Economy of Singapore

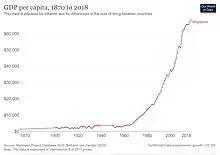
Historical GDP per capita development

In 1819, Stamford Raffles, at the time Lieutenant-Governor of Bencoolen, established a trading post in Singapore. Raffles had been searching for a new settlement that could be used as an outpost of the British Empire. He left Calcutta and set out to explore much of South-East Asia. At the time, the Dutch Empire and British Empire were close economic rivals. Colonization enabled these empires to gain control of the vast resources of militarily weaker and economically less prosperous nations. Raffles was looking for a new settlement that could replace Malacca as a key economic advantage over the Dutch Empire. The former had been handed over to the Dutch under the Treaty of Vienna of 1815. Raffles found Singapore to be a perfect location, sitting just of the edge of the Straits of Malacca, nowadays one of the most important shipping lanes in the world. As well, the territory had key economic resources which would benefit the British. There was abundant timber and fresh water, and a natural deep water harbor which would be beneficial for the British fleet. He arrived on an island at the mouth of the Singapore River, where there was a small Malay settlement. At the time accompanied by William Farquhar, Raffles met with Temenggong (essentially, Chief of Security, for the settlement) Abdul Rahman to negotiate the right to establish a trading post on the island, under the British Empire. The island was ruled nominally from Johar on the peninsula by Tengku (essentially, Prince) Rahman, Sultan of Johor, who was heavily influenced by the Dutch and the Bugis. However, the Sultanate was weakened by factional division so that Temenggong Abdul Rahman and his officials were more loyal to Rahman's elder brother Tengku Hussein (or Tengku Long) who was living in exile in “Riau” (likely the Riau Archipelago). With the Temenggong's help, Raffles managed to smuggle Hussein back to Singapore. He offered to recognize Hussein as the rightful Sultan of Johor and provide him with a yearly stipend; in return, Hussein would grant the British the right to establish a trading post on Singapore. On 6 February 1819 Raffles succeeded in having the territory formally incorporated into the British Empire as the aforementioned trading post. Much of the settlement’s rapid economic growth thereafter can be credited to its natural suitability as a seaport hub.